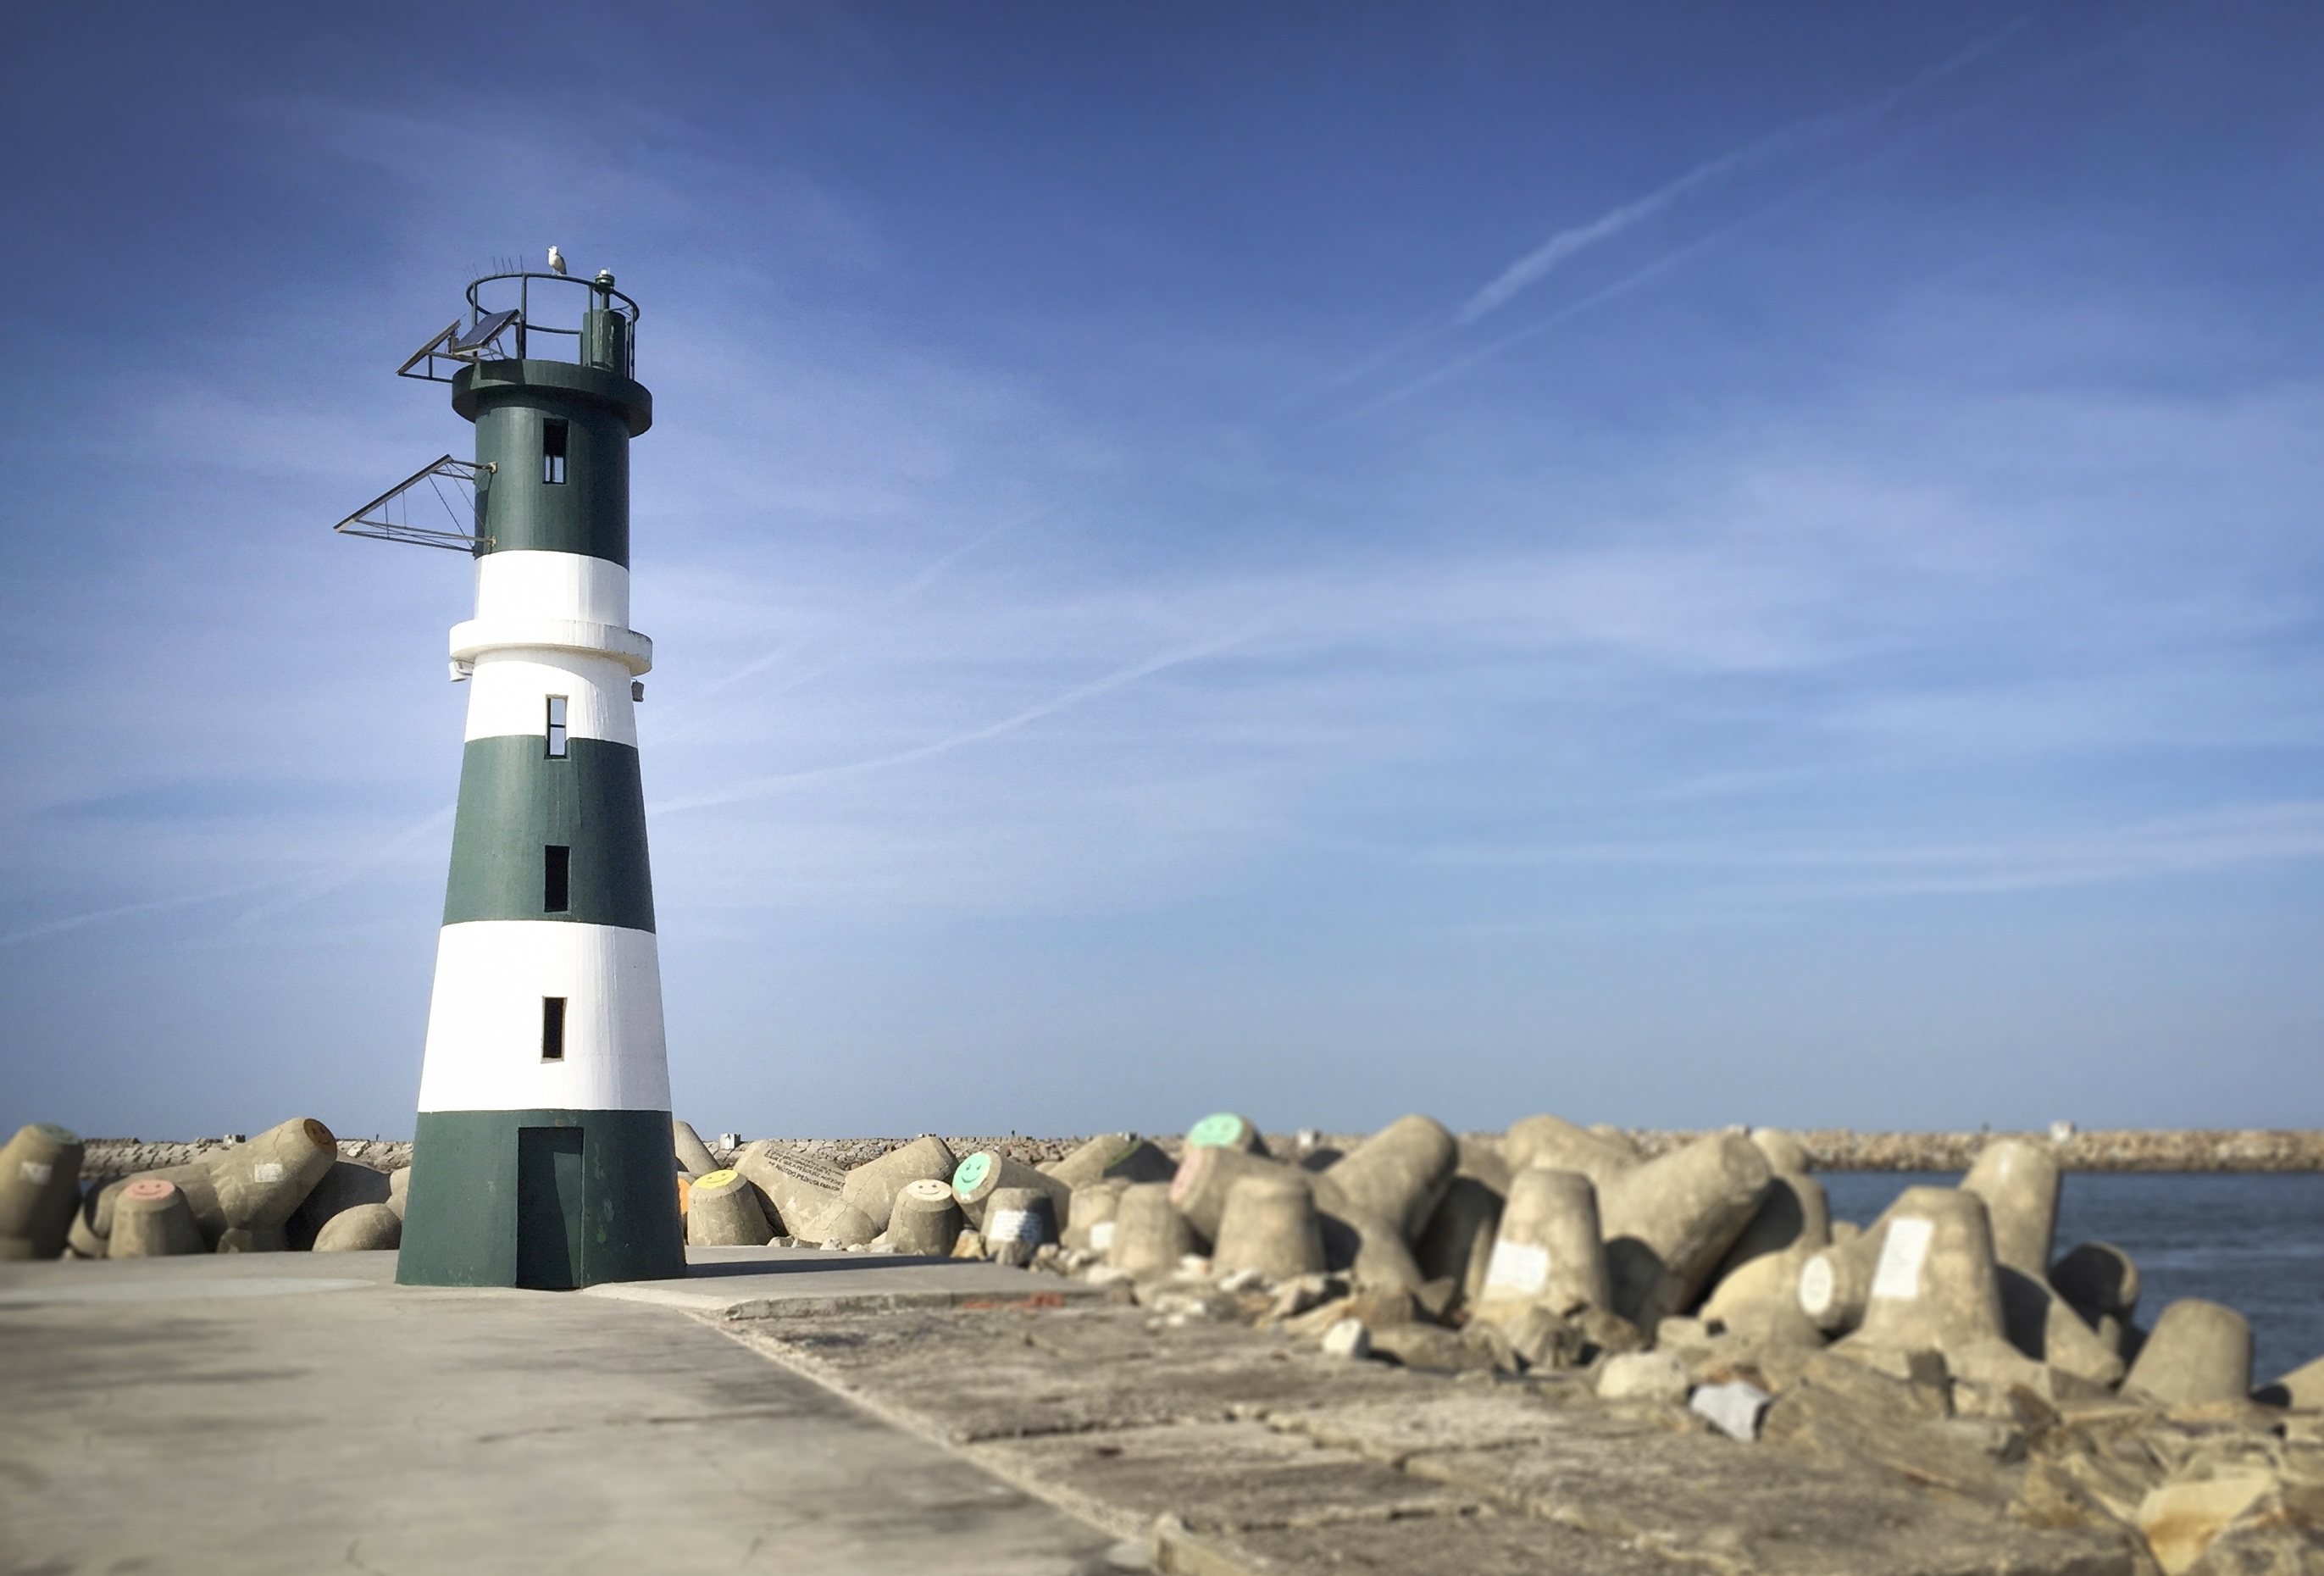
beach, landscape, sea, coast, ocean, lighthouse, sky, sun, seagull, bar, tranquility, tower, blue, waterfront, portugal, sea view, porto, aveiro